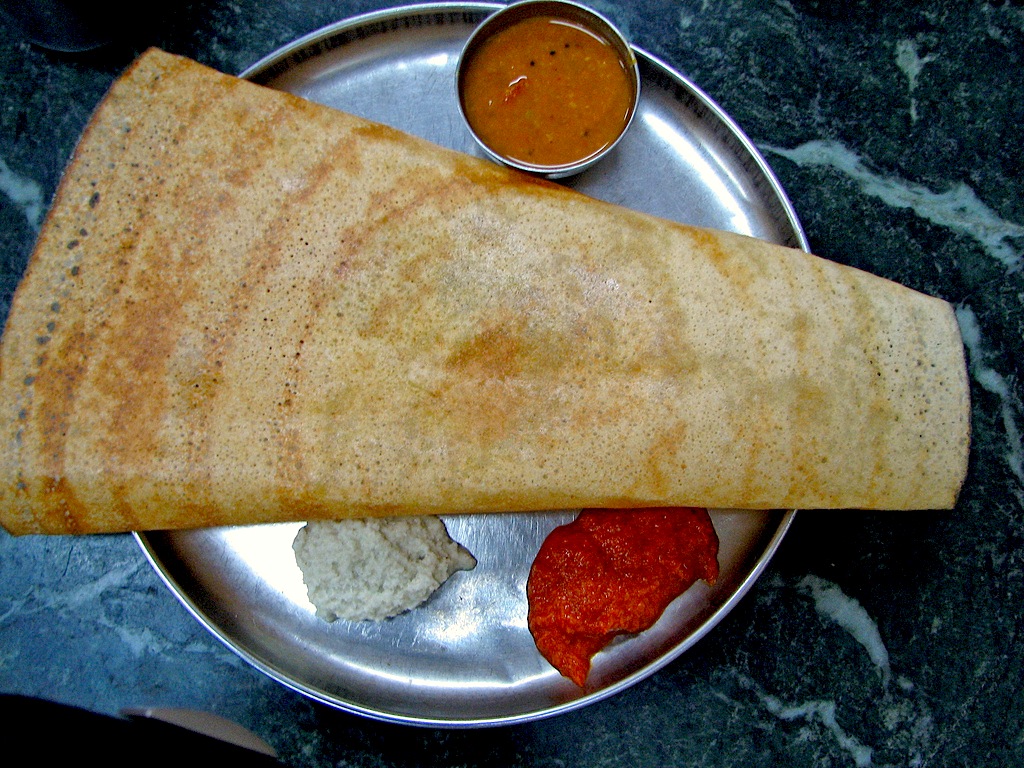
Dish: masala_dosa